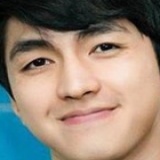
diễn viên Bình An